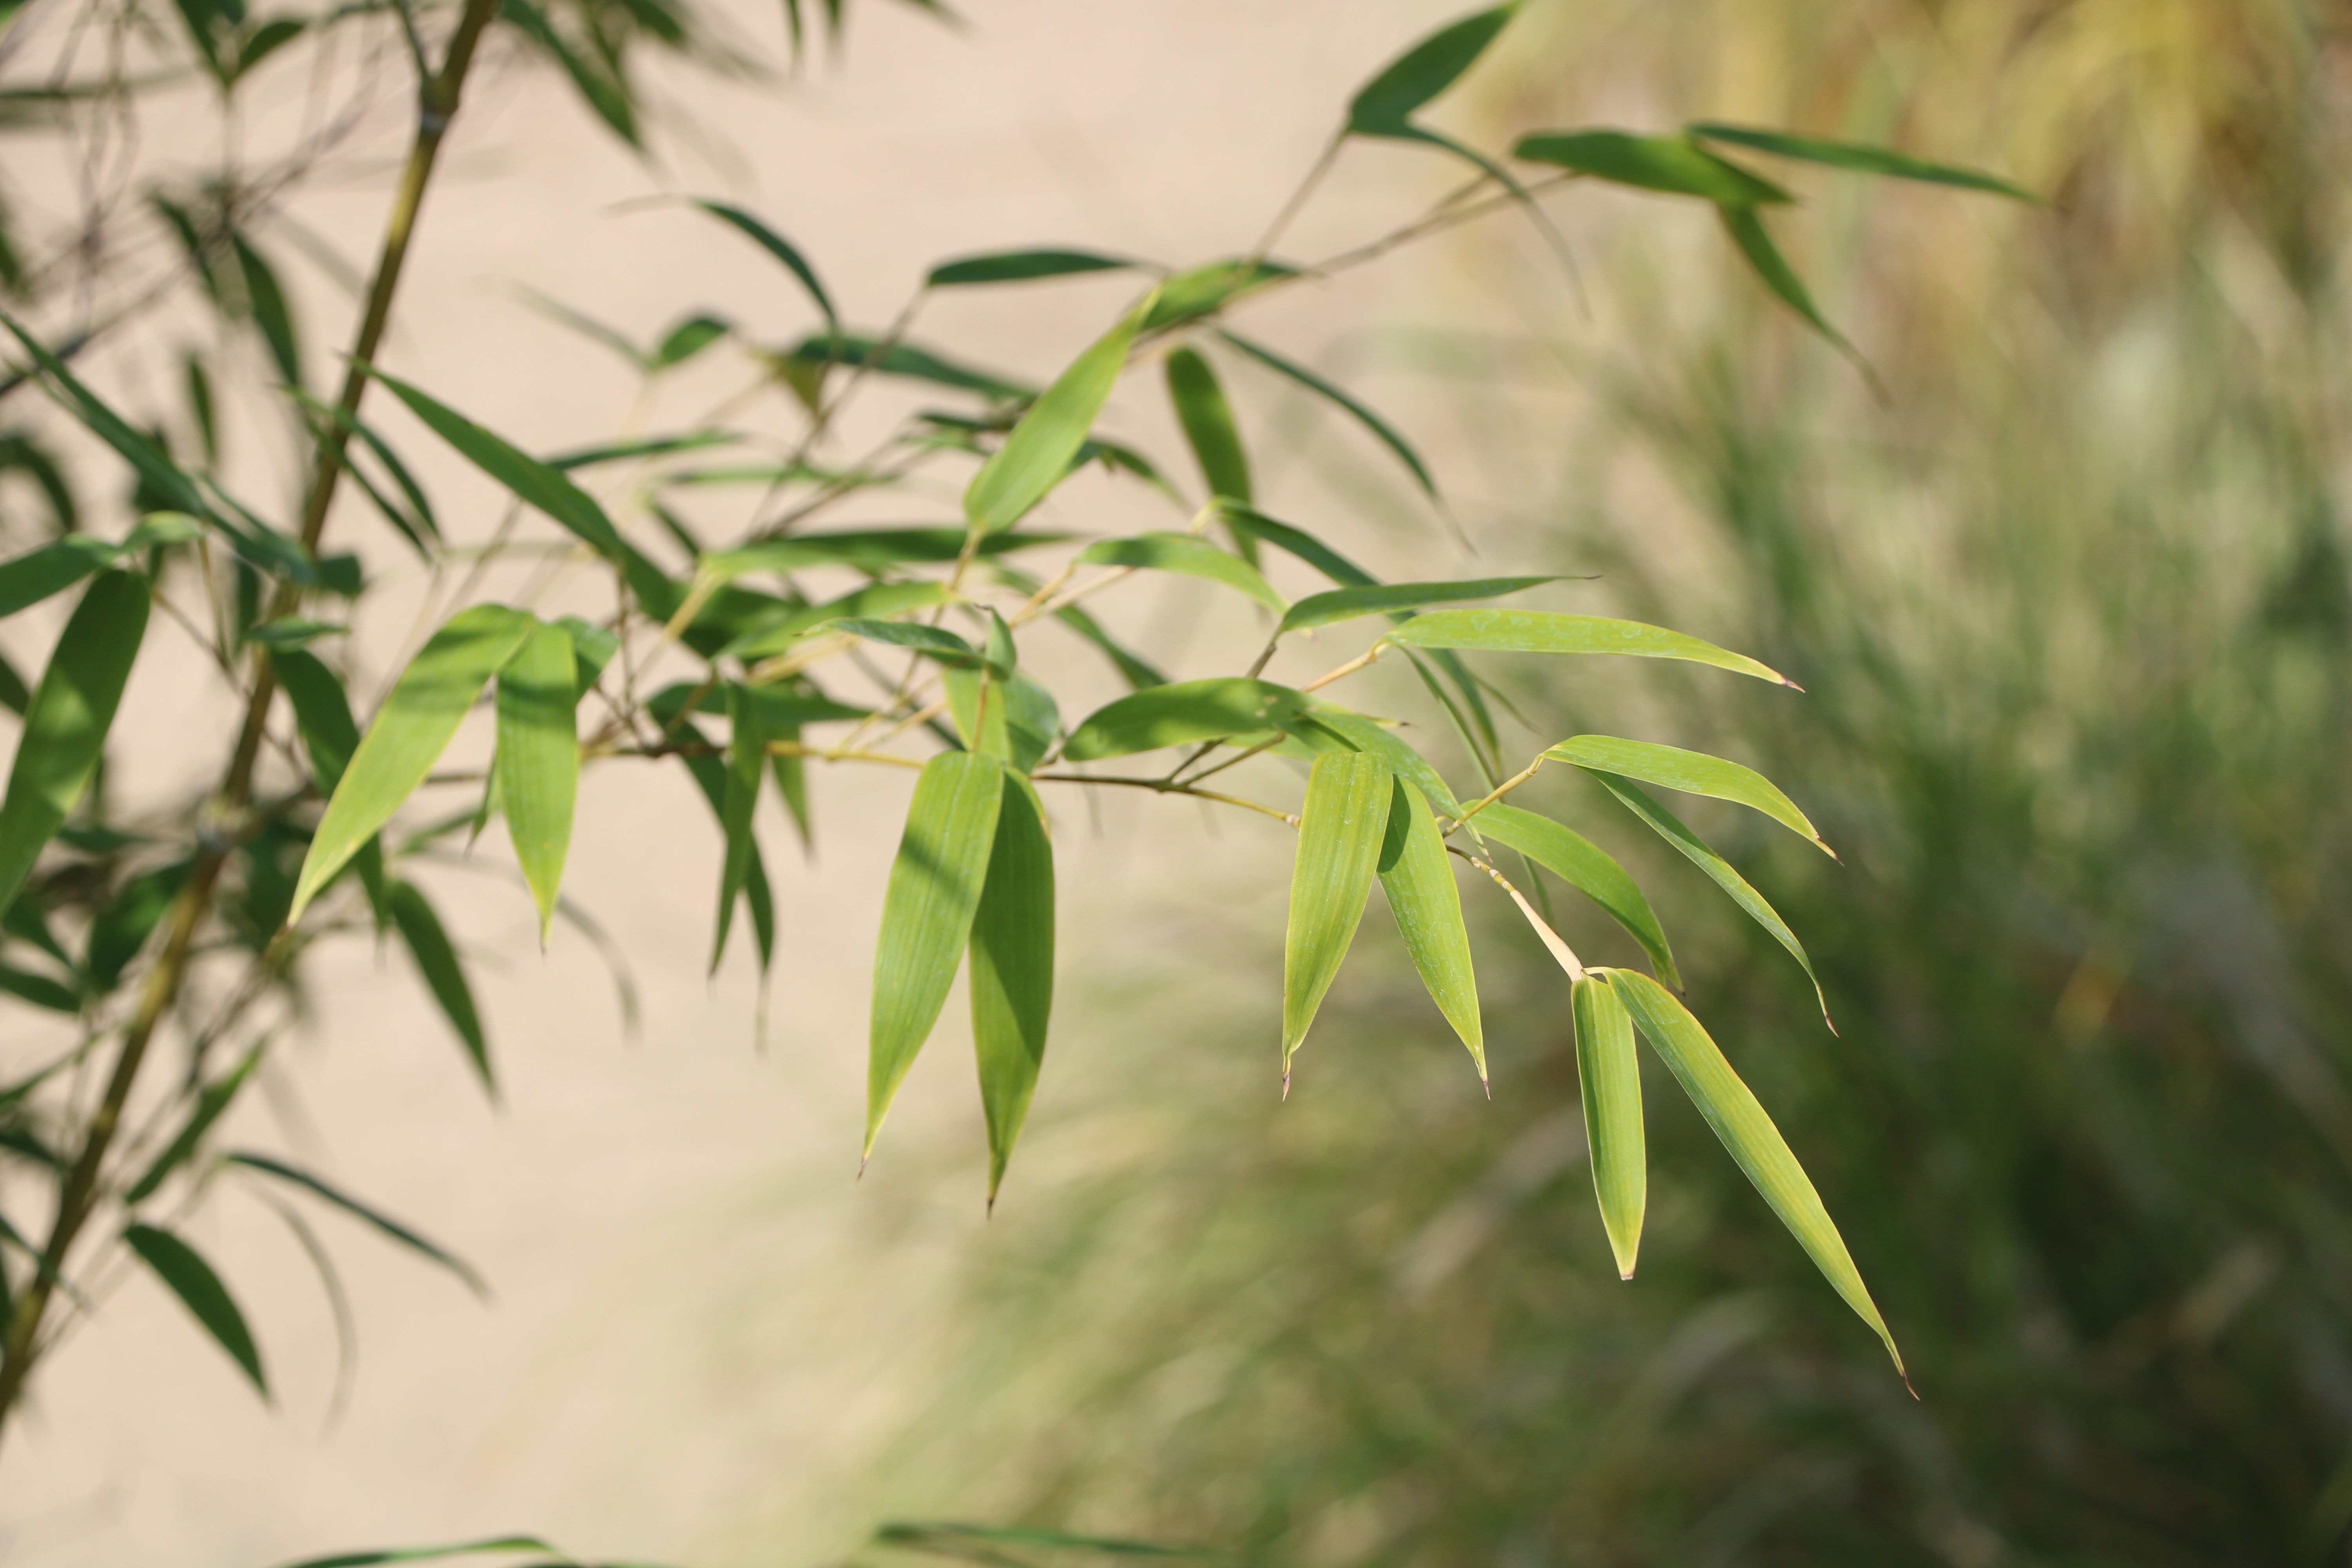
vegetation, plant, leaf, tree, terrestrial plant, grass, grass family, flower, woody plant, flowering plant, plant stem, bamboo, phragmites